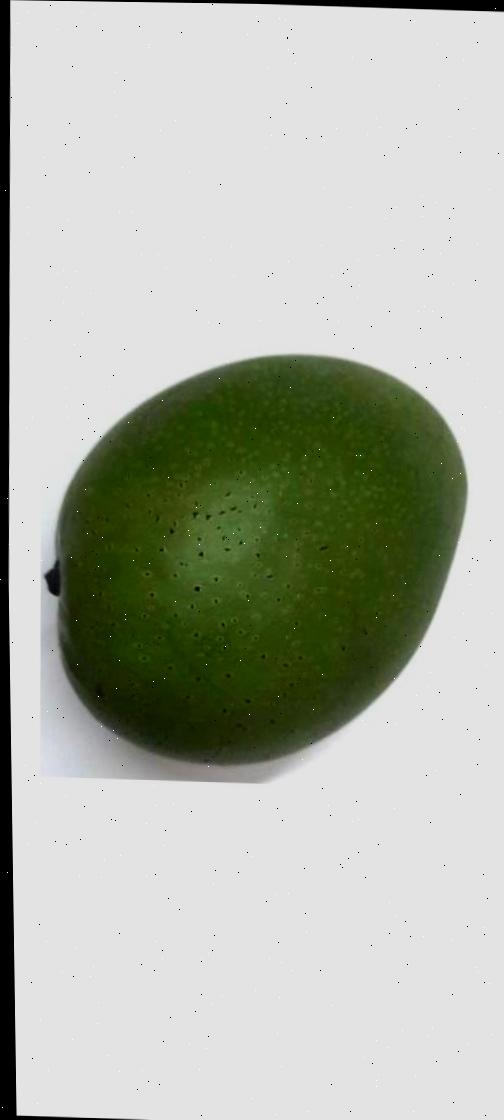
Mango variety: Ashshina Zhinuk